Ben Sasse

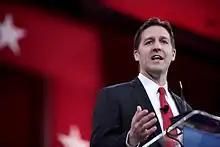
Sasse speaking at 2015 Conservative Political Action Conference

In 2020, Sasse defeated Democrats Chris Janicek, who won the Democratic primary, and Preston Love Jr., who had the support of the state Democratic party. Sasse received 62.7% of the vote.